Binyang railway station

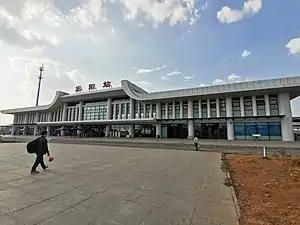
The station building in 2020

Binyang railway station is a railway station in Binyang County, Nanning, Guangxi, China. It is an intermediate stop on the Nanning–Guangzhou high-speed railway and the Liuzhou–Nanning intercity railway. During construction, the name of the station was "Litang West". Its name was changed to "Binyang" prior to opening. It opened on 6 March 2015. In April 2020, work began to increase the size of the station building. The new building was opened on 31 December 2020.